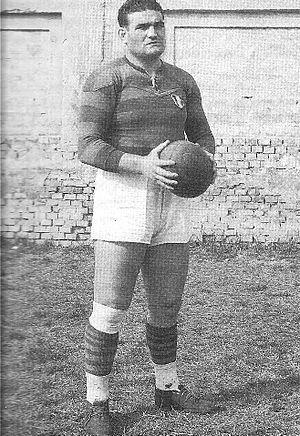
Le joueur de rugby à XV italien Mario Battaglini (1919-1971)